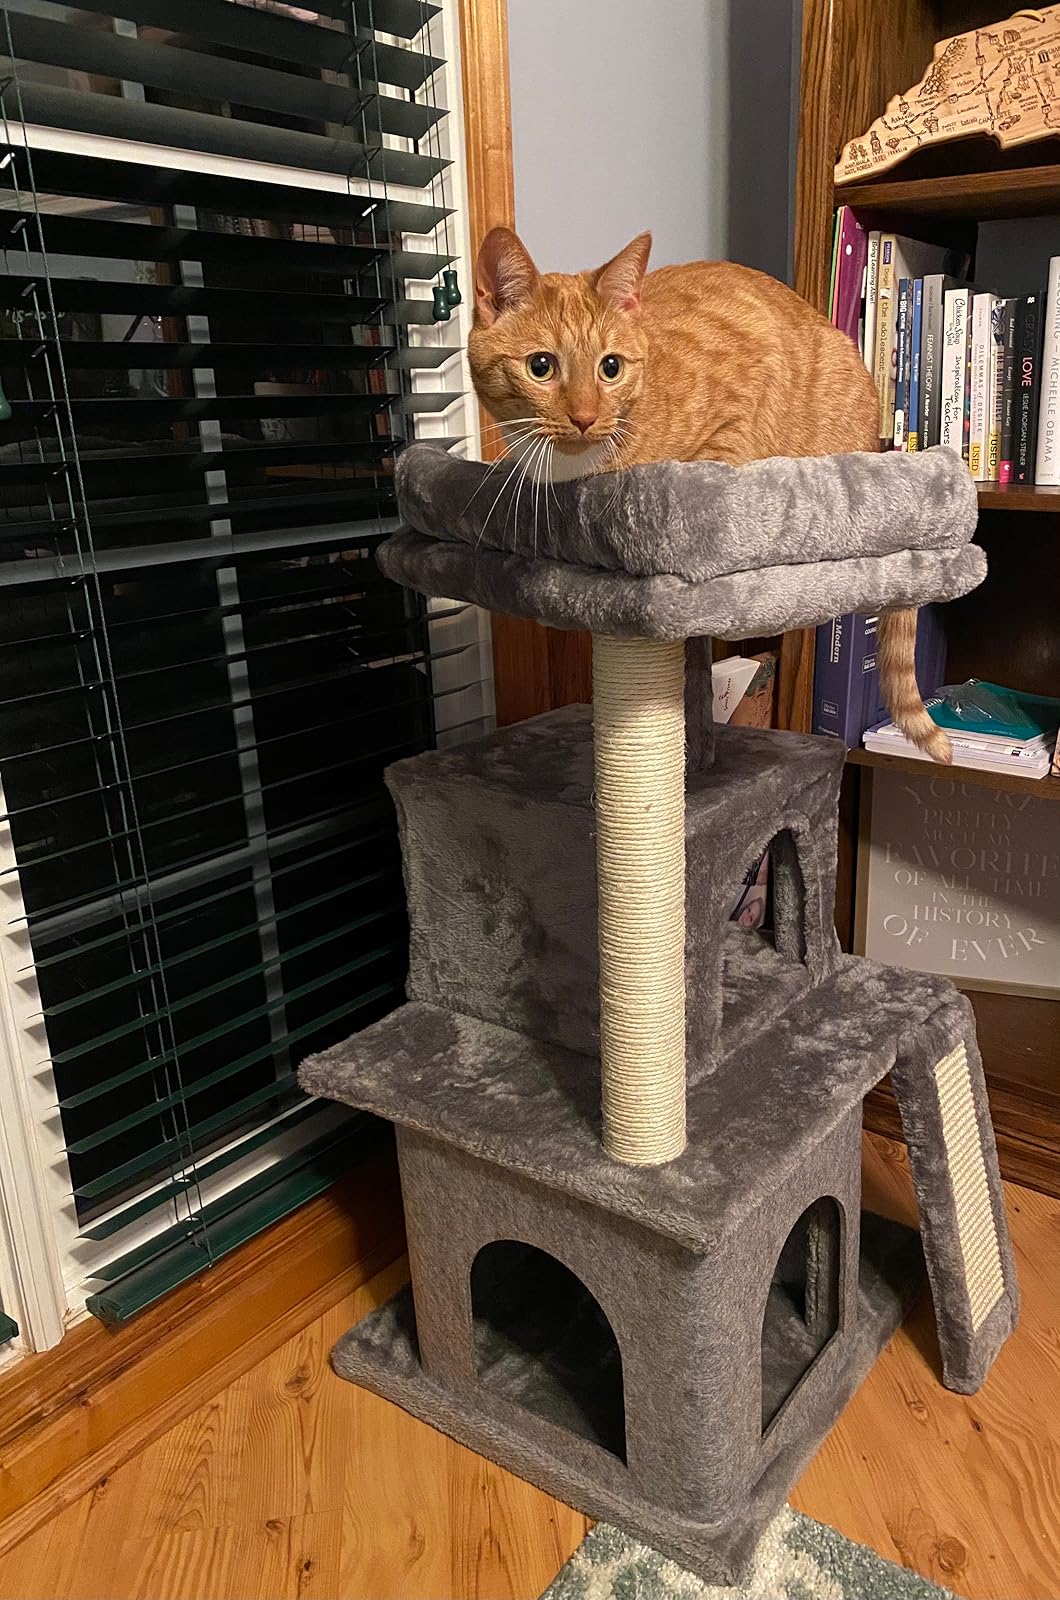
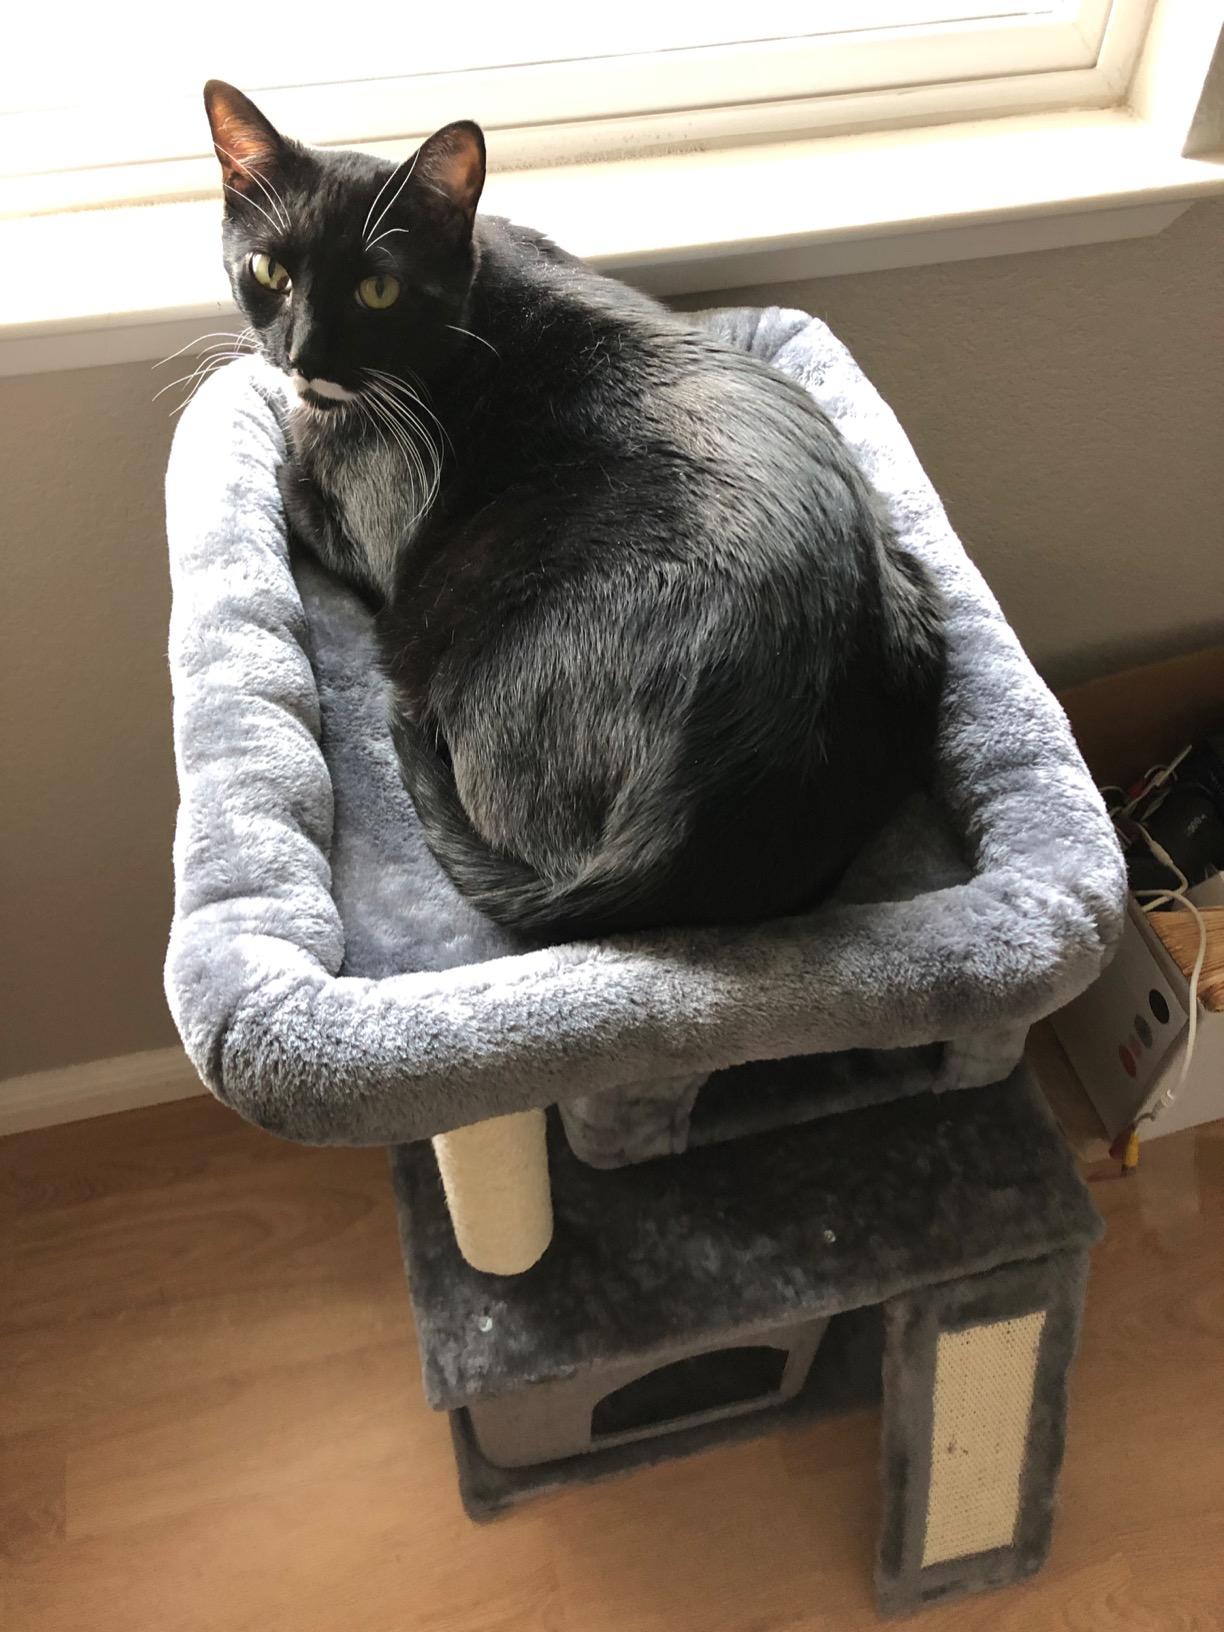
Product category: items_cat tree
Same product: yes